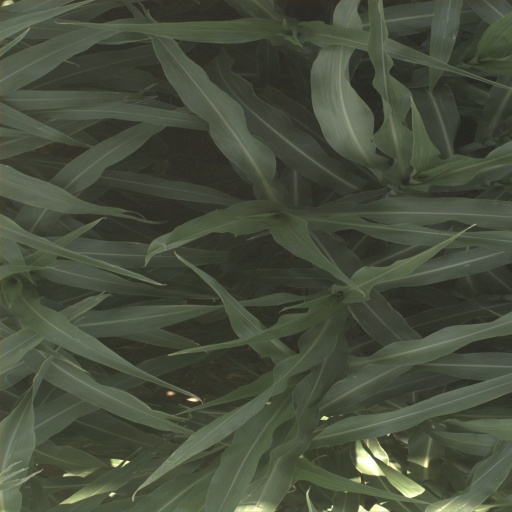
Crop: sorghum